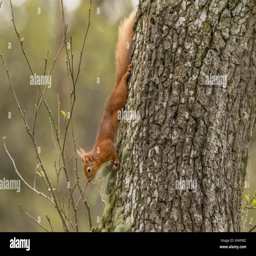
red squirrel on the side of a tree trunk , close up